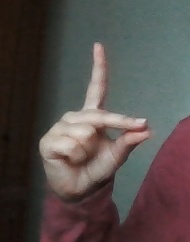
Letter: ta